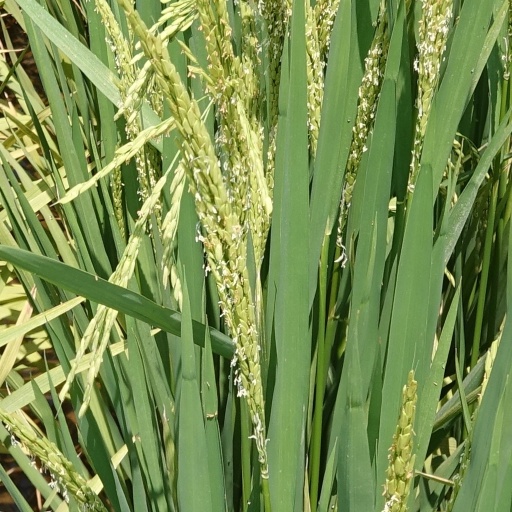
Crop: rice